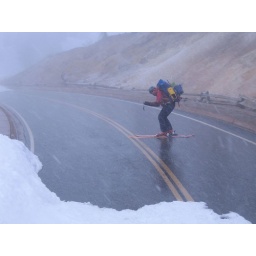
The ground under the road was warm enough it couldn't maintain any snow.